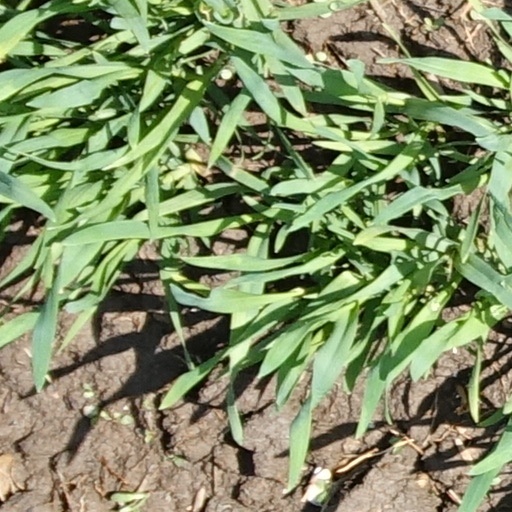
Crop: wheat